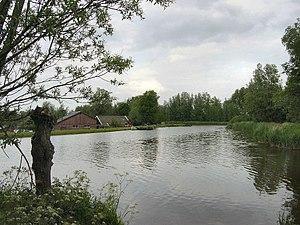
Le Noord Aa est un cours d'eau néerlandais de la Hollande-Méridionale. Il se trouve dans la commune de Zoeterwoude, et relie le Zoetermeerse Plas au Weipoortse Vliet.